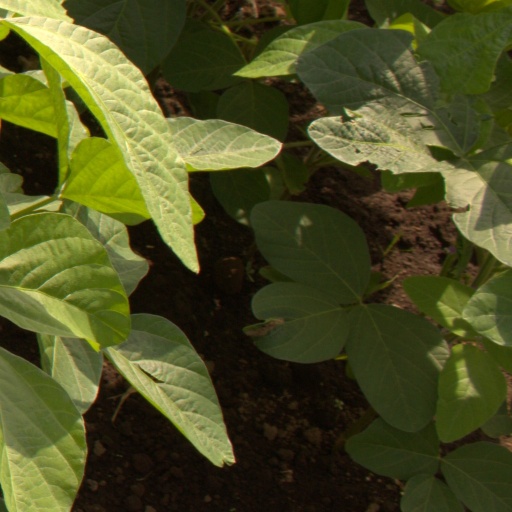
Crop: soybean